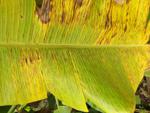
Label: xamthomonas